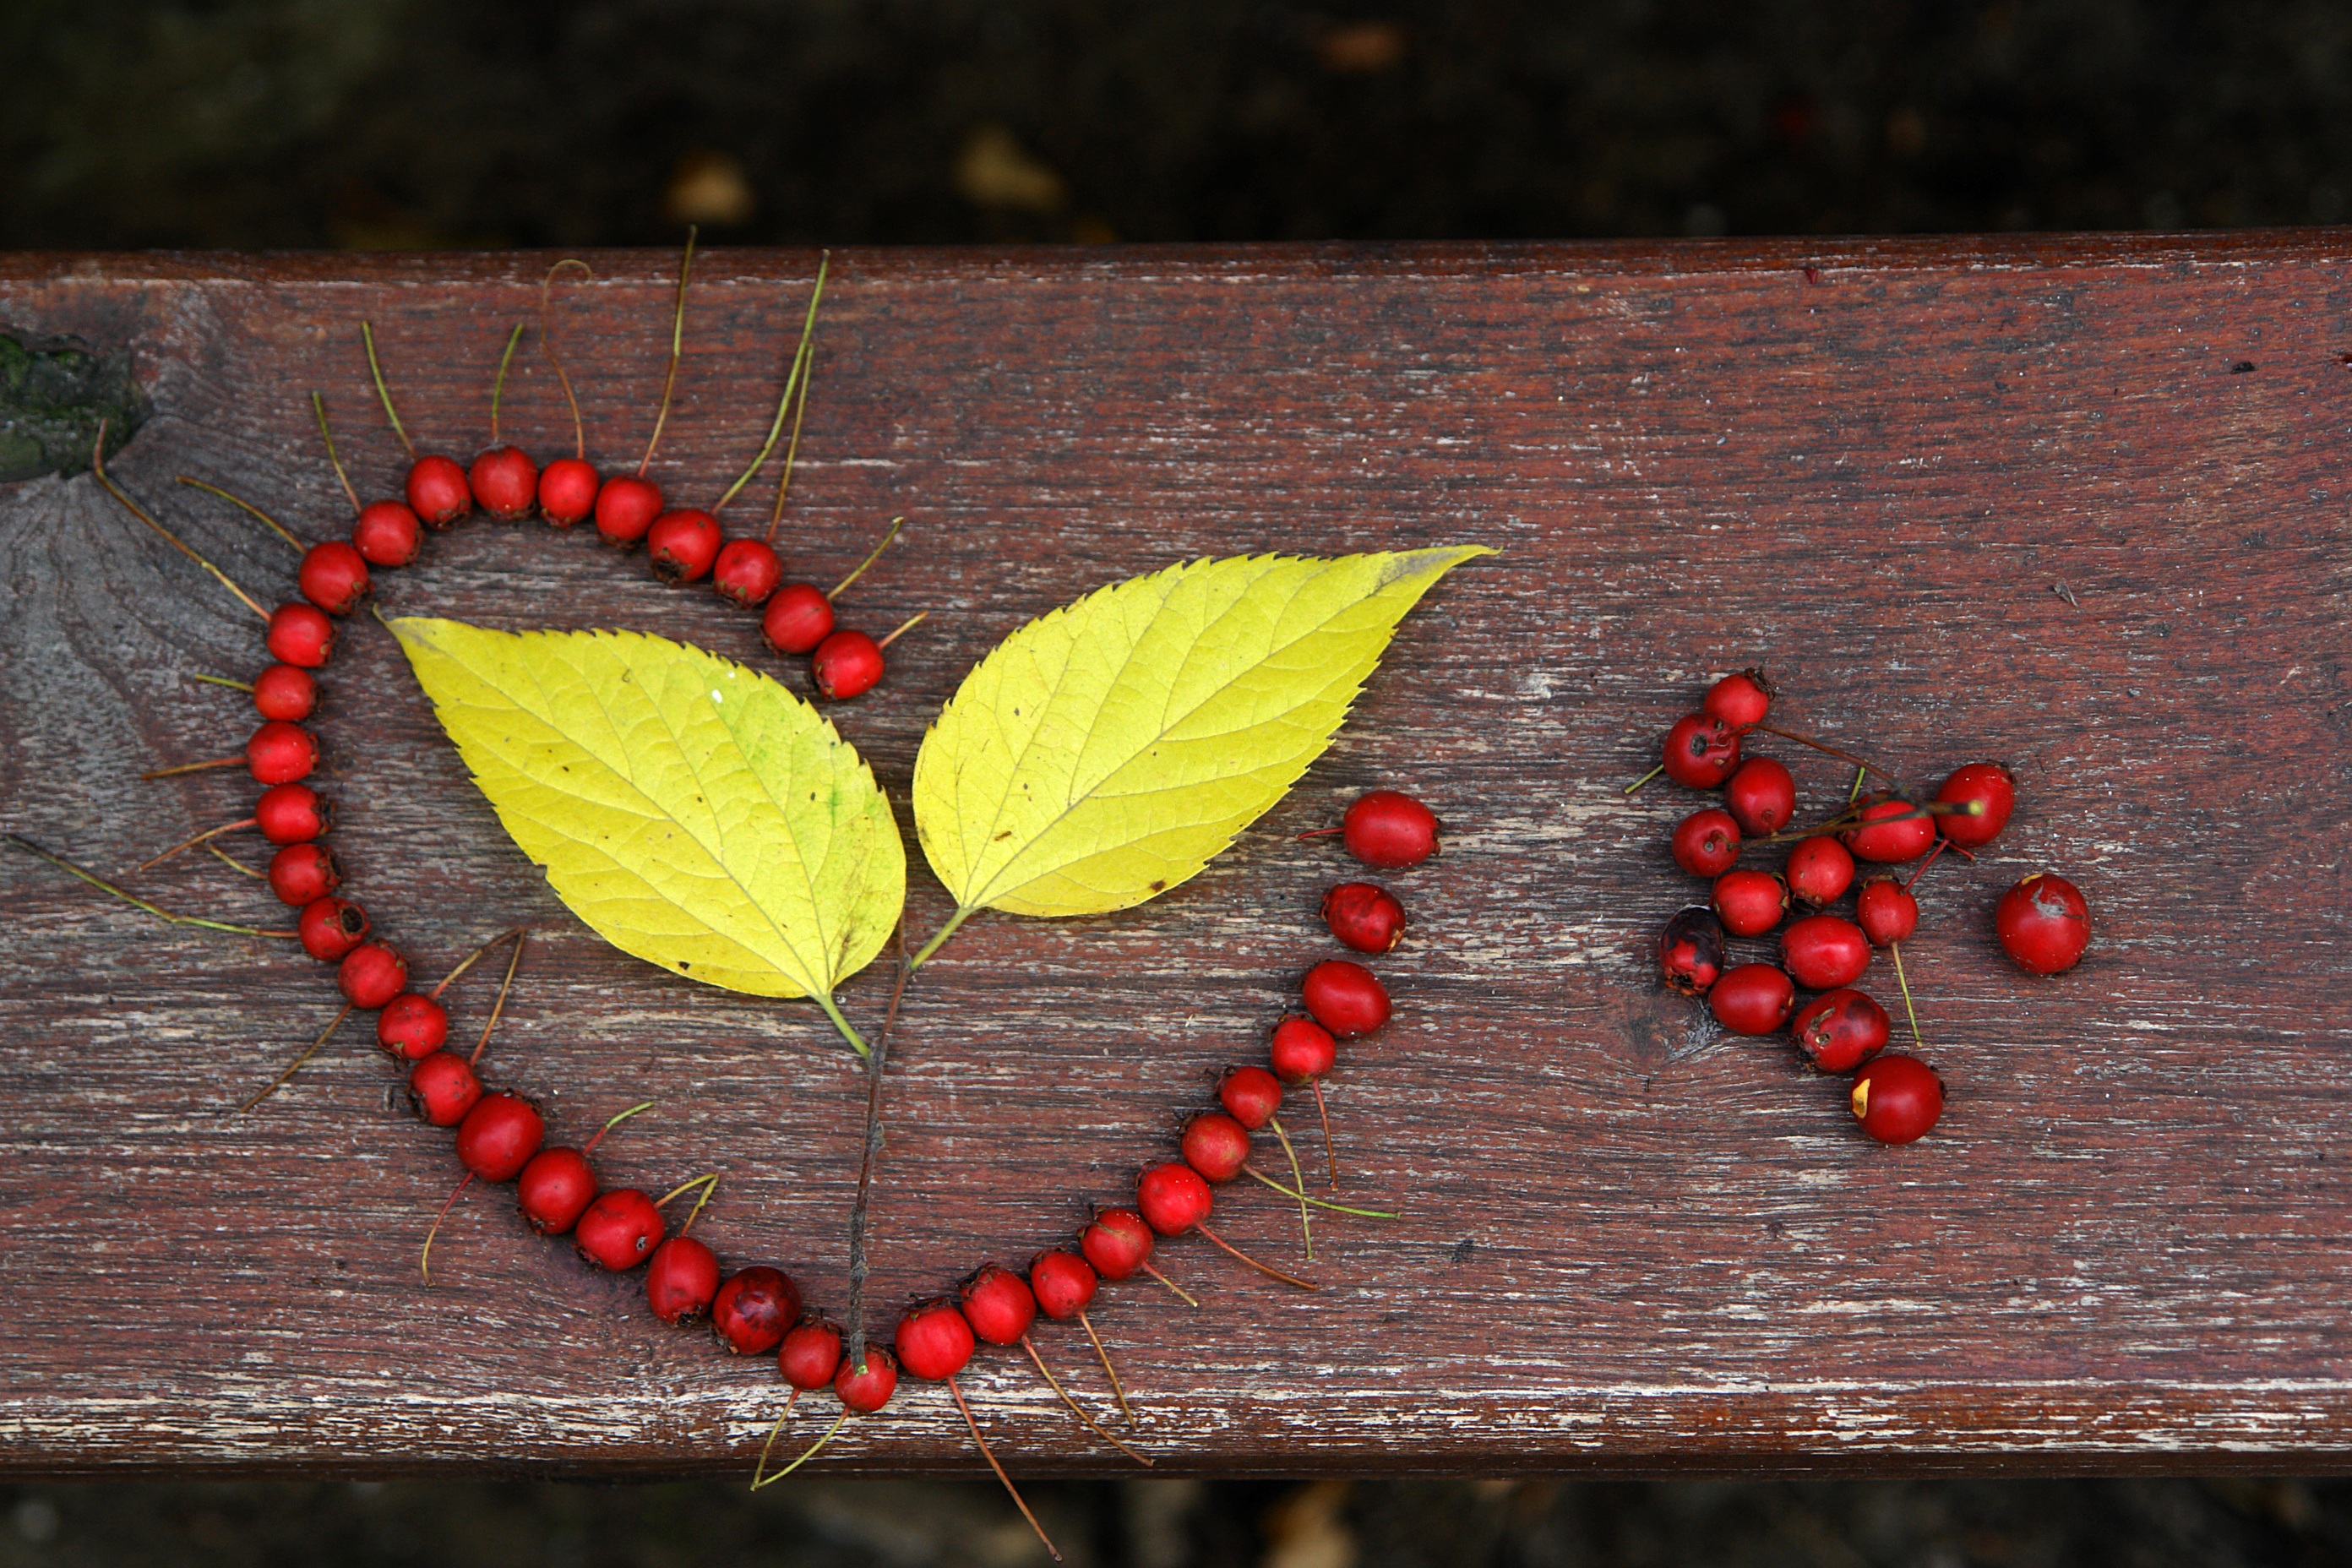
creative, vintage, leaf, flower, petal, love, heart, gift, red, color, insect, natural, autumn, romance, romantic, butterfly, together, wedding, marriage, invertebrate, present, close up, family, happy, relationship, wooden, day, handmade, valentine, greeting, february, macro photography, moths and butterflies